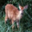
Label: deer